Corny-Machéroménil

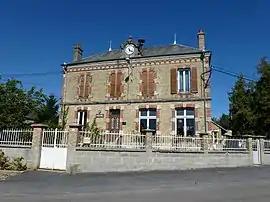
Town hall

Corny-Machéroménil is a commune in the Ardennes department in northern France.